Jeanne Bouvier

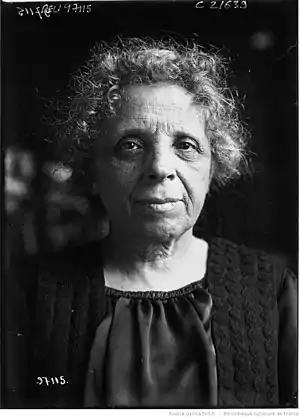
Jeanne Bouvier (1922)

Jeanne Bouvier (11 February 1865 – 1964) is remembered as a French textile worker, feminist, and militant trade unionist.